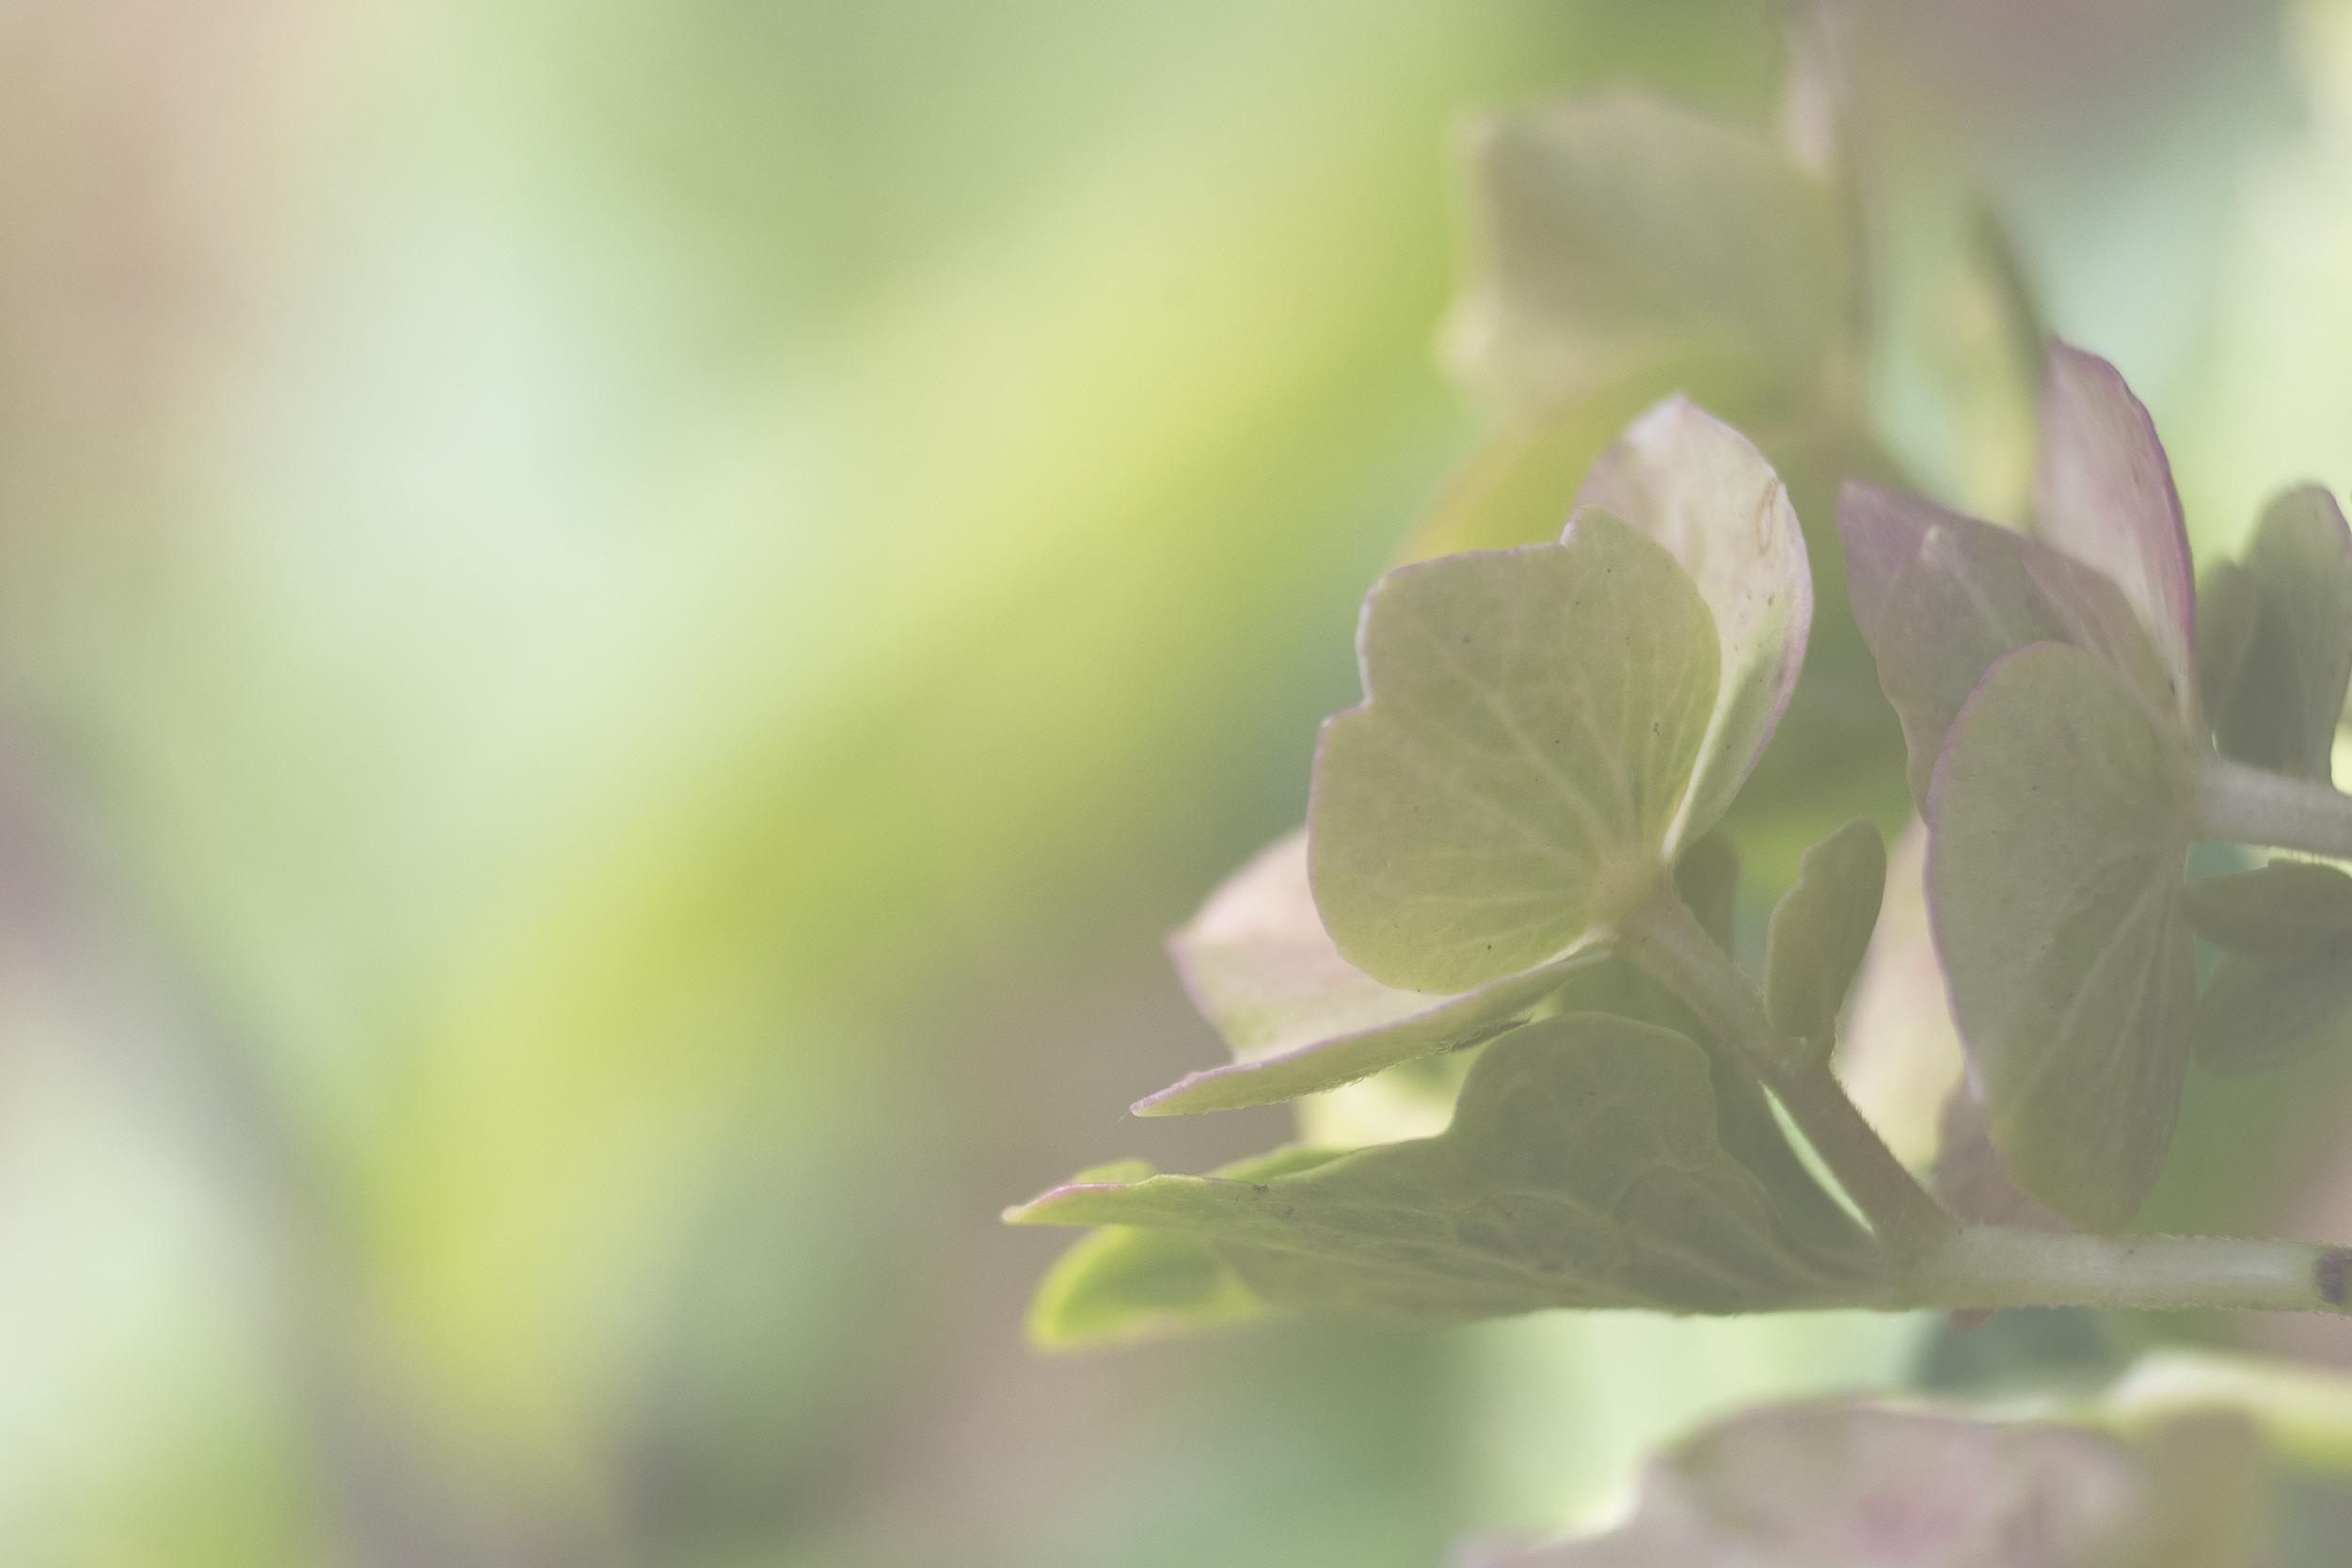
tree, nature, branch, blossom, plant, photography, sunlight, leaf, flower, petal, green, botany, nikon, closeup, flora, wildflower, close up, vert, d750, depthoffield, bud, curuyann, hortensia, macro photography, flowering plant, plant stem, land plant